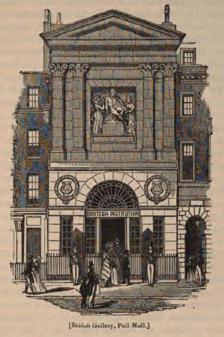
Building: British Institution
Country: United Kingdom
Year built: 1805
Defunct art society "British Institute" redirects here. For the research institute in Jordan, see British Institute in Amman . The British Institution building from a wood-engraving in London (1851) edited by Charles Knight The British Institution (in full, the British Institution for Promoting the Fine Arts in the United Kingdom ; founded 1805, disbanded 1867) was a private 19th-century society in London formed to exhibit the works of living and dead artists; it was also known as the Pall Mall Picture Galleries or the British Gallery .  Unlike the Royal Academy it admitted only connoisseurs, dominated by the nobility, rather than practising artists to its membership, which along with its conservative taste led to tensions with the British artists it was intended to encourage and support. In its gallery in Pall Mall the Institution held the world's first regular temporary exhibitions of Old Master paintings, which alternated with sale exhibitions of the work of living artists; both quickly established themselves as popular parts of the London social and artistic calendar.  From 1807 prizes were given to artists and surplus funds were used to buy paintings for the nation.  Although it continued to attract members and visitors, in 1867, when the lease on its quarters expired, instead of renewing the society wrapped up its affairs. Founding Portrait of William Seguier , the first Superintendent, in 1830 by John Jackson The British Institution was founded in June 1805 by a group of private subscribers who met in the Thatched House Tavern in London. A committee was formed, and in September of that year it purchased the lease of the former Boydell Shakespeare Gallery building at 52 Pall Mall , with 62 years remaining, for a premium of £4,500 and an annual ground rent of £125.  The British Institution opened at the Pall Mall site on 18 January 1806. The founding "Hereditory Governors" included Sir George Beaumont, 7th Baronet and Charles Long, 1st Baron Farnborough , both of whom had employed the services of the leading dealer and picture-cleaner William Seguier , and were probably responsible for his appointment as "Superintendent".  Seguier later became Surveyor of the King's Pictures and when the National Gallery, London was founded in 1824, was appointed as the first Keeper, holding all three positions until his death in 1843, as well as continuing to run his business.  Above Seguier the Institution had a Keeper, a role given to a series of engravers.  The Superintendent was responsible for organizing and hanging the shows, a role that inevitably gave rise to grumbling and worse from artists – at the Royal Academy a committee was responsible for the hang, which allowed someone else to be blamed, but Seguier had no such opportunity to share the blame.  In 1833 John Constable wrote with heavy irony of having received a visit in his studio from "a much greater man than the King—the Duke of Bedford — Lord Westminster — Lord Egremont , or the President of the Royal Academy — "MR SEGUIER"."  When in 1832 two pictures by Richard Parkes Bonington , who had been dead only four years, were included in an "Old Masters" exhibition, Constable (who was twenty-six years older than Bonington) wrote that Seguier was "carrying on a Humbugg". Other founding Governors included George Legge, 3rd Earl of Dartmouth as President, the Marquess of Stafford , Sir Francis Baring, 1st Baronet , William Holwell Carr , John Julius Angerstein , Sir Abraham Hume, 2nd Baronet , Sir Thomas Bernard, 3rd Baronet , and others.  They were essentially the same group who were to succeed in persuading the government to found the National Gallery in 1824, and whose gifts to it provided most of the early collection.  There was a total group of 125 Governors, Directors and Subscribers, paying sums between 100 guineas (56 of them, 35 at 50g., 11 at 10g.) down to one guinea annually. In 1805 the initial subscribers consisted of "One duke, five marquesses, fourteen earls, two viscounts, nine lords, two bishops, four ladies, seven baronets, twenty-two members of parliament, five clergymen and above fifty private gentlemen, bankers and merchants". The Institution had been discussed with the Royal Academy before it was established, and relations were friendly, at least initially, though later there were to be tensions. The Prince Regent was Patron from the foundation, and loans from the Royal Collection continued throughout the life of the Institution.  In 1822 the hereditary nature of the Governors was eased out, as they were becoming far too numerous, and the bottom end of the Subscribership tightened up. The gallery building had been commissioned in 1788 by the engraver and print publisher John Boydell as a showroom for his Boydell Shakespeare Gallery , a large and financially unsuccessful project for a series of paintings and prints of scenes from works by William Shakespeare . The architect was George Dance the Younger , the then clerk of the city works. The gallery had a monumental, neo-classical stone-built front, and three exhibition rooms on the first floor, with a total of more than 4,000 square feet (370 m 2 ) of wall space for displaying pictures. Boydell ran up large debts in producing his Shakespeare engravings, and obtained an Act of Parliament in 1804 to dispose of the gallery and other property by lottery . The main prize winner, William Tassie , a modeller and maker of replica engraved gems , then sold the gallery property and contents at auction. When the British Institution took possession, they also retained a sculptural group on the façade by Thomas Banks , which had been intended to be used as a monument on Boydell's tomb. Modern exhibitions Collapse of the Earl of Chatham in the House of Lords, 7 July 1778 by John Singleton Copley ; exhibited in the first exhibition, although over 20 years old. The price of admission remained one shilling throughout the life of the Institution. There were some private openings in the evenings, for members and (separately) exhibitors, these being divided into two by splitting the alphabet.  The number of modern works exhibited grew within a few years to over 500.  The first exhibition contained 257 works (including sculptures and some enamels and miniatures) with a good selection of the leading British artists, including (selecting on their modern rather than contemporary reputations) two Turners, two Stubbs paintings and five enamels, fourteen Benjamin Wests , four Paul Sandby's, two by Thomas Lawrence, one a huge history painting, three Copleys including his Death of Chatham , four James Wards, as well as 24 pictures from the Arabian Nights by Robert Smirke, who was to turn against the Institution. Within a few years the number of works regularly reached over 500, and many had to be rejected. The 1806 receipts for the shilling entries were £534 & 4s implying 10,684 paying visitors above the members and their guests. In 1810 the Institution announced that in its first four years a total of 424 works had been sold, raising £20,900 for the artists (the Institution took no cut of sales); by 1826 this cumulative figure was over £75,000. In 1814 the Emperor of Russia and King of Prussia were among the visitors, apparently without buying. Vision of Saint Jerome by Parmigianino , bought in 1823 for £3,302 for presentation to the National Gallery Perhaps because many large history paintings were submitted, and indeed encouraged by the Institution, the number of works included fell in the late 1810s: in 1818 309 were exhibited and 65 sold, for £2,623, typical for these years, though from 1828 there were usually over 500 until the late 1830s after which numbers in the mid-400s were typical until about 1850, when they rose again. The Institution largely remained faithful to the hierarchy of genres and saw the encouragement of history painting as an aim, especially as opposed to portraits, traditionally the mainstay of the British market. Its exhibitions were by 1850 falling behind developments in British art ; few Pre-Raphaelite works were exhibited there, though Ford Madox Brown 's oval Hampstead landscape was seen and disliked there by John Ruskin in 1855. Patronage After the first exhibition the gallery was kept open as a free school for artists, with members lending a variety of Old Masters for them to copy; at this stage the public could not see these displays.  From 1807 a number of prizes of £100 or £50 were given to students at the school who painted the best companion pieces to works by Old Masters on display at the gallery. These were later increased and extended to other artists, reaching 300, 200 and 100 guineas by 1811. The Institution commissioned or bought a number of paintings which were presented to the National Gallery, and some other institutions. In 1826 they presented the Vision of Saint Jerome or Madonna and Child with Saints by Parmigianino (bought in 1823 for £3,302), the Consecration of Saint Nicholas by Paolo Veronese (bought in 1811 for £1,575), and in 1830 the Market Cart by Thomas Gainsborough (bt 1829, Lord Gwydir's Sale, 1050 gn) and a Holy Family by Reynolds (same, 1950 gn.). Modern works included Benjamin West 's Christ Healing the Sick in the Temple , for which the very high price of 3,000 guineas was paid, though this was more than recouped by sales of an engraving commissioned by the Institution. It was given to the National Gallery, but later transferred along with their British collection to what is now Tate Britain . In 1814 Mary anointing the Feet of Christ by William Hilton was bought for 550 gn. and given to a church in the City. and the following year 1,000 gn was set aside for premiums for oil sketches of subjects showing "the successes of the British Army in Spain, Portugal or France", producing many submissions the following year, for which two 150 gn. premiums were awarded, and James Ward commissioned for 1,000 gn to do a full-size version of his Allegory of Waterloo . Another Waterloo work was given to the Royal Hospital, Chelsea . Other religious paintings were bought for London churches, and a new competition announced for two works on Nelson's victories to be given to Greenwich Hospital . In 1826 the Institution announced that nearly £5,000 in premiums, and over £14,000 on purchases had been spent to date, but from the 1830s the number and size of premiums slackens and the last premiums were in 1842, after which sums like £50 were given to artists' charities instead, and in later years no donations are recorded.  In 1850 the Institution recorded a total of £28,515 in purchases, prizes and donations since 1806. By the 1850s the overall prosperity of the market for contemporary paintings had hugely increased. Heyday of the Institution The British Institution (Pall Mall) by Rudolph Ackermann – 1808, with artists copying works The Old Masters exhibitions were mainly loans from the members.  The first was in 1813, entirely consisting of 143 works by Sir Joshua Reynolds , and the next year 53 William Hogarths, 73 Gainsboroughs, 85 Richard Wilsons and 12 by Zoffany were shown. In 1815 for the first time the Institution showed foreign art – Dutch and Flemish – and upset many British artists by a preface to the catalogue, implying in a rather too patronizing manner that British artists had a lot to learn from them. Robert Smirke is generally accepted as the anonymous author of a series of satirical " Catalogues Raisonnés " published in 1815–16, which savagely lampooned the Directors, the great and the good of British art patronage. William Hazlitt rejoined with a long piece of laboured sarcasm in defence of the Institution. At this time the Old Masters were exhibited in the winter, and the living artists in the summer. In 1816 Italian and Spanish works were shown, including two of the Raphael Cartoons and several important works from the Orleans Collection ; most of the consortium who had split this up were Directors of the Institution. The foreign schools rotated until 1825 when only selected loaned works by living British artists were shown, and for the next two years only works from the Royal Collection, essentially the new collections of the Prince Regent, by now King George IV.  In 1830 all 91 works were by the recently dead Sir Thomas Lawrence , including all the pictures from the Waterloo Gallery at Windsor Castle ; his nieces received the £3,000 of ticket sales. Allegory of Fortune by Salvator Rosa , shown in 1859, when owned by the Duke of Beaufort . It was then apparently never exhibited in England until 2010, by which time it belonged to the Getty Museum . In 1838 the living French artist Paul Delaroche was treated as an Old Master to allow exhibition of two of his large works on British history including Charles I Insulted by Cromwell's Soldiers .  In 1848 the designation was extended in the other direction with a group of early masters including Giotto and Jan van Eyck (attributions that perhaps would not be maintained today). This was still somewhat bold for the time. The 1851 show, coinciding with vast numbers of tourists flocking to the Great Exhibition , had 120 pictures from 47 collections, intended to show the cream of British collections. The selection gives an interesting view of taste at the mid-century. Later, by 1832 as reported by Passavant , the Institution's routine was to hold a spring exhibition of paintings by contemporary artists, available for purchase, followed by a summer exhibition of old masters. By the time of an 1835 visit by Thomas Carlyle , the gallery had become known colloquially as the Pall Mall Picture Galleries or the British Gallery , and was still among the popular society haunts. The Times called it "the favourite lounge of the nobility and gentry", and artists grumbled that it imposed aristocratic tastes on the viewing public. Tourist guides in the 1840s reported that the spring exhibition ran from the start of February to the first week of May, closing a week after the Royal Academy exhibition opened, and the old masters exhibition from the first week of June to the end of August, with some works remaining in the galleries for a month or more for artists to copy: "Here are two exhibitions in the course of every year – one of living artists, in the Spring, and one of old masters, in the Summer. The latter exhibition is one of the most interesting sights of the London season to the lovers of the Fine Arts. Admission, 1s. Observe – Bas-relief of Shakespeare, between Poetry and Painting, on the front of the building, (cost 500 guineas), and  a Mourning Achilles, in the hall of the Institution – both by Thomas Banks, R.A." from Peter Cunningham, Hand-Book of London, 1850 By 1850 the Queen was Patroness, and the Directors a new generation of Dukes, Marquesses and Earls, with a couple of bankers (Hope and Baring) and the ever-present Samuel Rogers . Despite the apparently flourishing state of the Institution, when the term of the 1805 lease expired in 1867 it was dissolved; according to The Art Journal the modern exhibitions had been declining in popularity, but not the Old Masters.  Even so, they reported that 150 pictures were sold from the modern exhibition in 1865, and 147 in 1864. A chance to buy the freehold in 1846 for £10,000 was missed, and it would have cost £25,000 by the 1860s. The remaining funds were used to establish scholarships for artists, and the Royal Academy took over the holding of loan exhibitions of Old Masters.  When the gallery building was demolished during 1868–1869, the Banks sculpture from the building's façade was moved to Stratford-upon-Avon and re-erected in New Place Garden. Exhibits A complete dictionary of the contributors and their work from the foundation of the institution was compiled by Algernon Graves FSA and published in 1908.Titled The British Institution 1806 - 1867 Notes